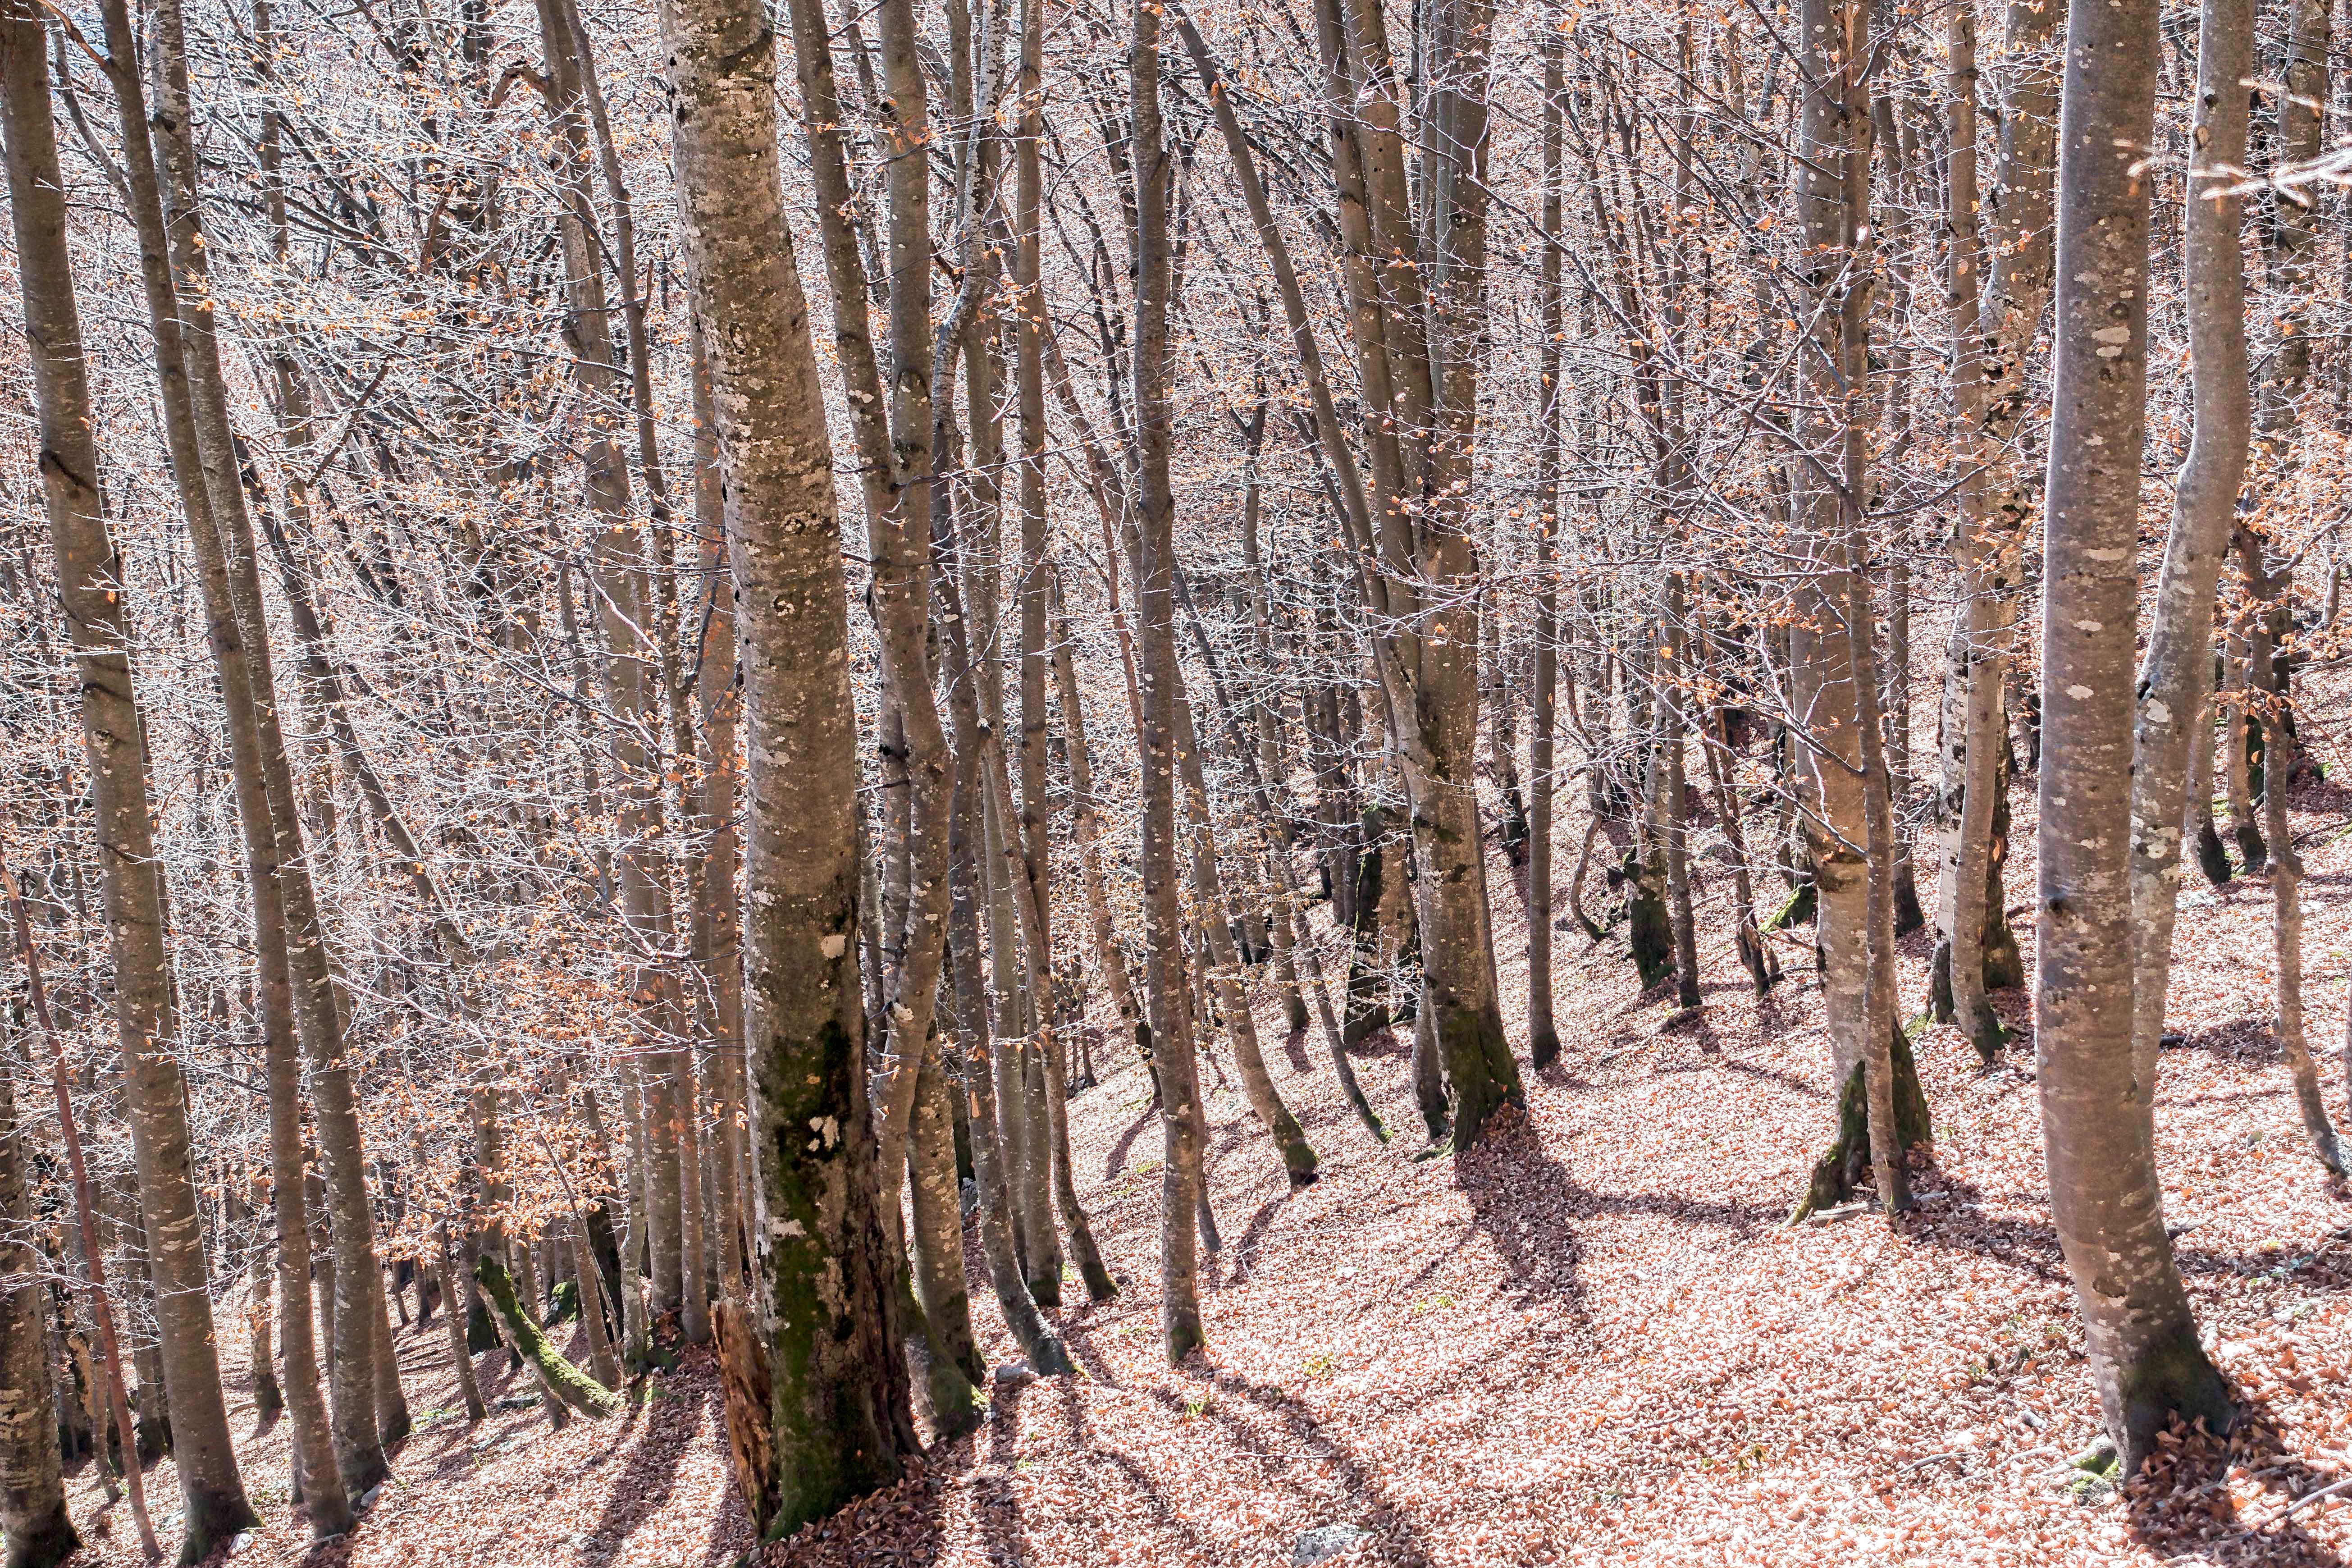
tree, forest, wilderness, branch, book, plant, trail, trunk, birch, autumn, spruce, deciduous, grove, woodland, habitat, ecosystem, biome, mountain forests, natural environment, woody plant, temperate broadleaf and mixed forest, temperate coniferous forest, land plant